Pembina Region

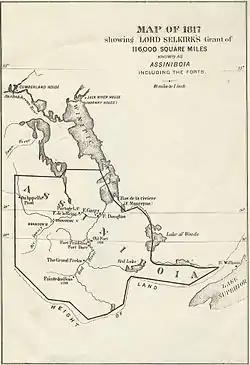
Assiniboia

The Pembina Region, also referred to as the Pembina District and Pembina Department, is the historic name of an unorganized territory of land that was ceded to the United States in 1818. The area included the portions of what became the States of Minnesota, North Dakota, and South Dakota lying within the Hudson Bay drainage basin. The area included settlements in the Pembina River area. The region was formerly part of British Rupert's Land, granted by British royal charter to the Hudson's Bay Company. After the Selkirk Concession and establishment of the agricultural Red River Colony in 1812, the area was governed as the District of Assiniboia. The Treaty of 1818 de jure transferred the region south of the 49th parallel to the United States from the British. Settlements south of the boundary continued to be de facto administered as part of Assiniboia until at least 1823.